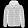
Label: Coat